Sorelle Marinetti

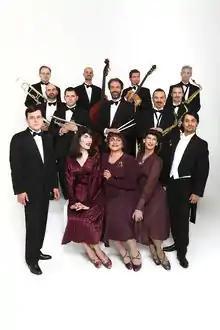
The band together with the Orchestra Maniscalchi

Sorelle Marinetti ("the Marinetti sisters") is the name of an Italian swing singer trio starring three males singers in travesti fashion. Their names are Turbina, Elica and Scintilla Marinetti (respectively Nicola Olivieri, Matteo Minerva and Marco Lugli). In October 2015 Matteo Minerva replaced Andrea Allione, one of the original members of the trio, known to the public as "Mercuria".